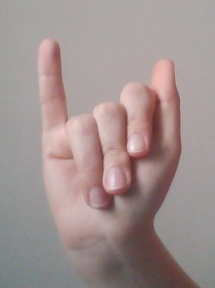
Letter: meem